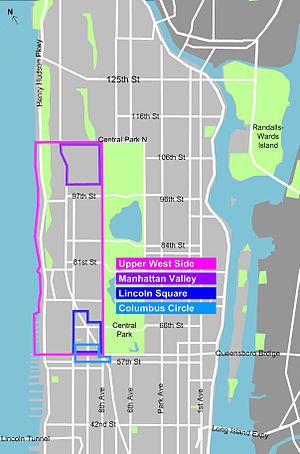
L'Upper West Side est un quartier de la ville de New York, situé au nord-ouest de l'arrondissement de Manhattan, entre Central Park et l'Hudson. Sa limite sud est la 59ᵉ rue, du côté de Midtown, et sa limite nord la 110ᵉ, vers Morningside Heights et au-delà Harlem. Le bord de l'Hudson est entièrement occupé par le Riverside Park.